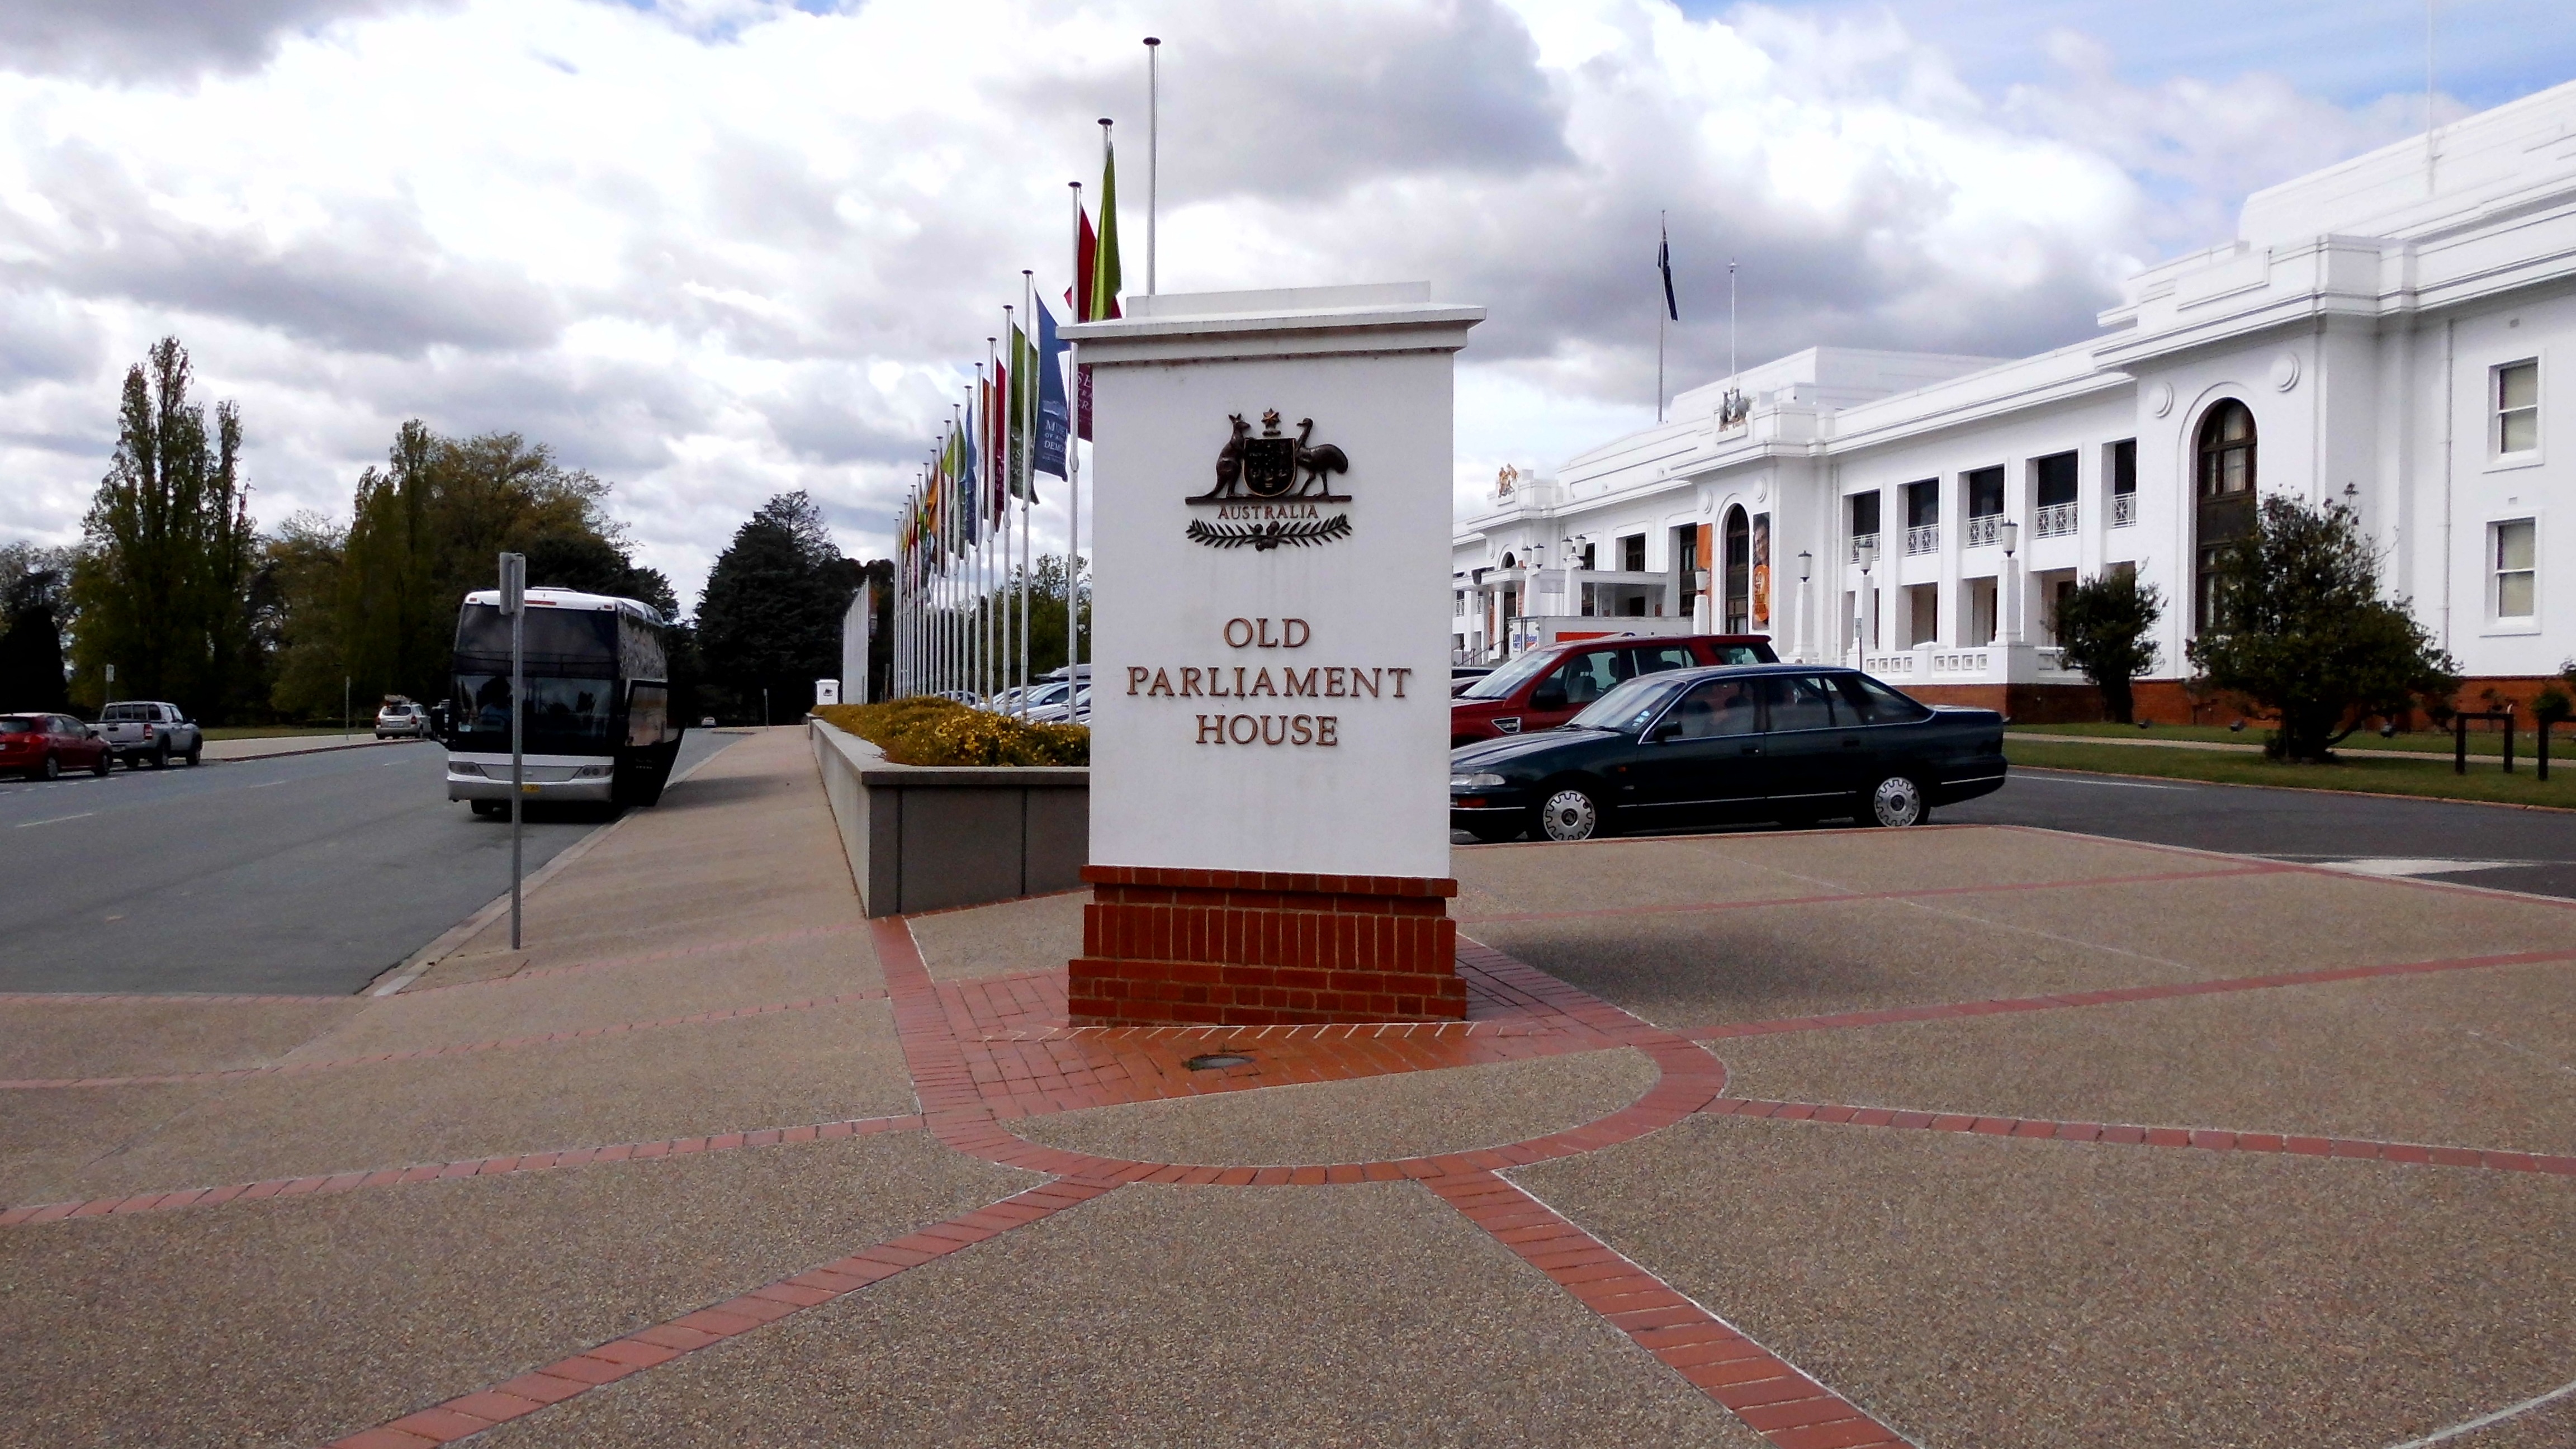
pedestrian, structure, road, parking, city, country, downtown, transport, suburb, vehicle, landmark, lane, vote, australia, capital, national, power, politics, state, government, law, legal, right, rights, official, patriotic, civic, democracy, election, commonwealth, canberra, aussie, residential area, old parliament house, electing